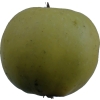
Label: Apple 13